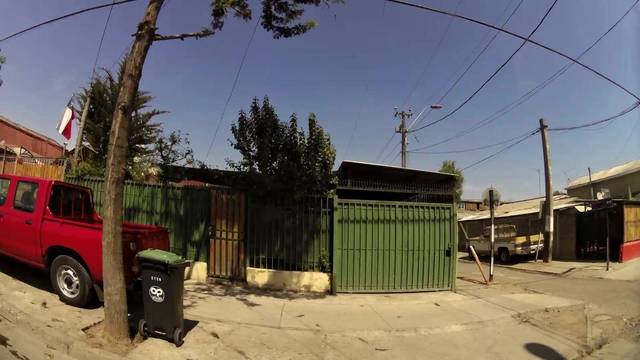
Region: Chile
Coordinates: -33.547, -70.64